Veronica Johnson

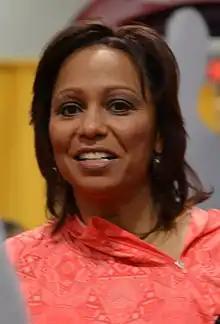
Johnson in 2015

Veronica Johnson is an American meteorologist who is the chief meteorologist at WJLA-TV. She was named a Fellow of the American Meteorological Society since 2011.